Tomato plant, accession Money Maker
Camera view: horizontal (90 deg, fisheye); turntable rotation: 240 degrees
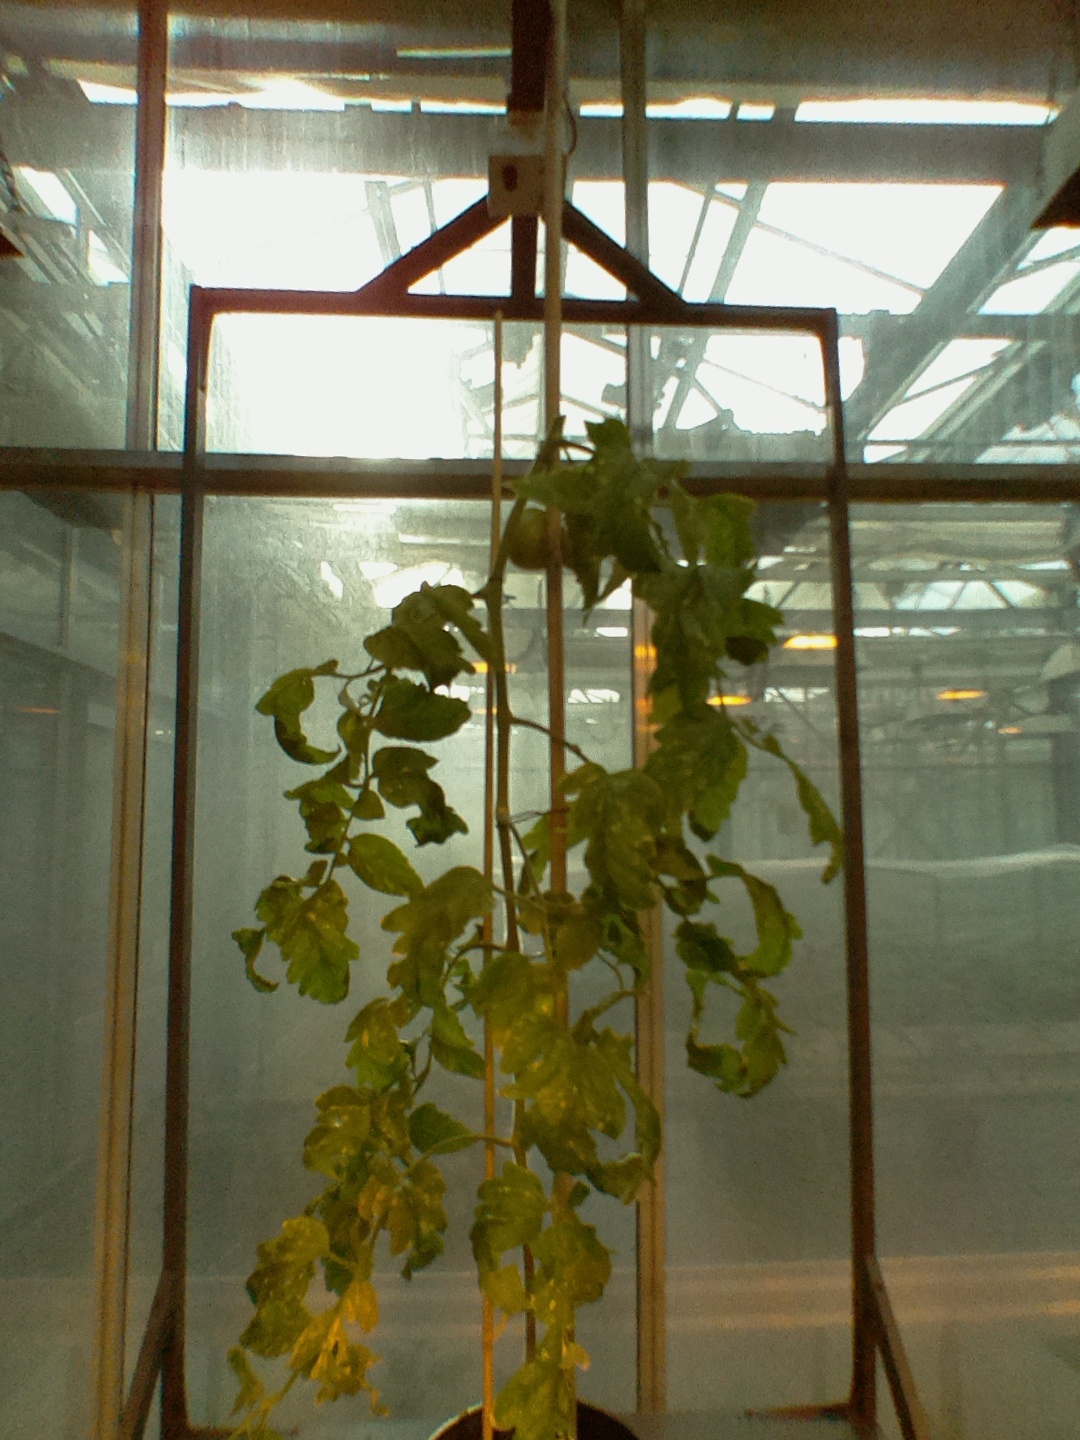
BBCH growth stage 78: 80% -90% of final fruit size